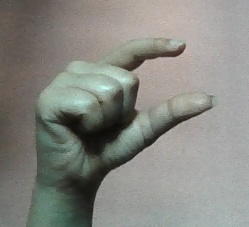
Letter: dal